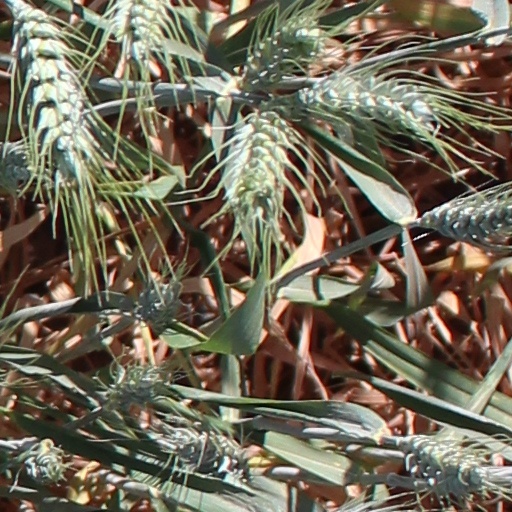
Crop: wheat